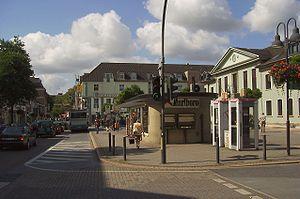
Heiligenhaus est une commune de Rhénanie-du-Nord-Westphalie de 25 474 habitants, située dans l'arrondissement de Mettmann dans le district de Düsseldorf, au sud d'Essen.